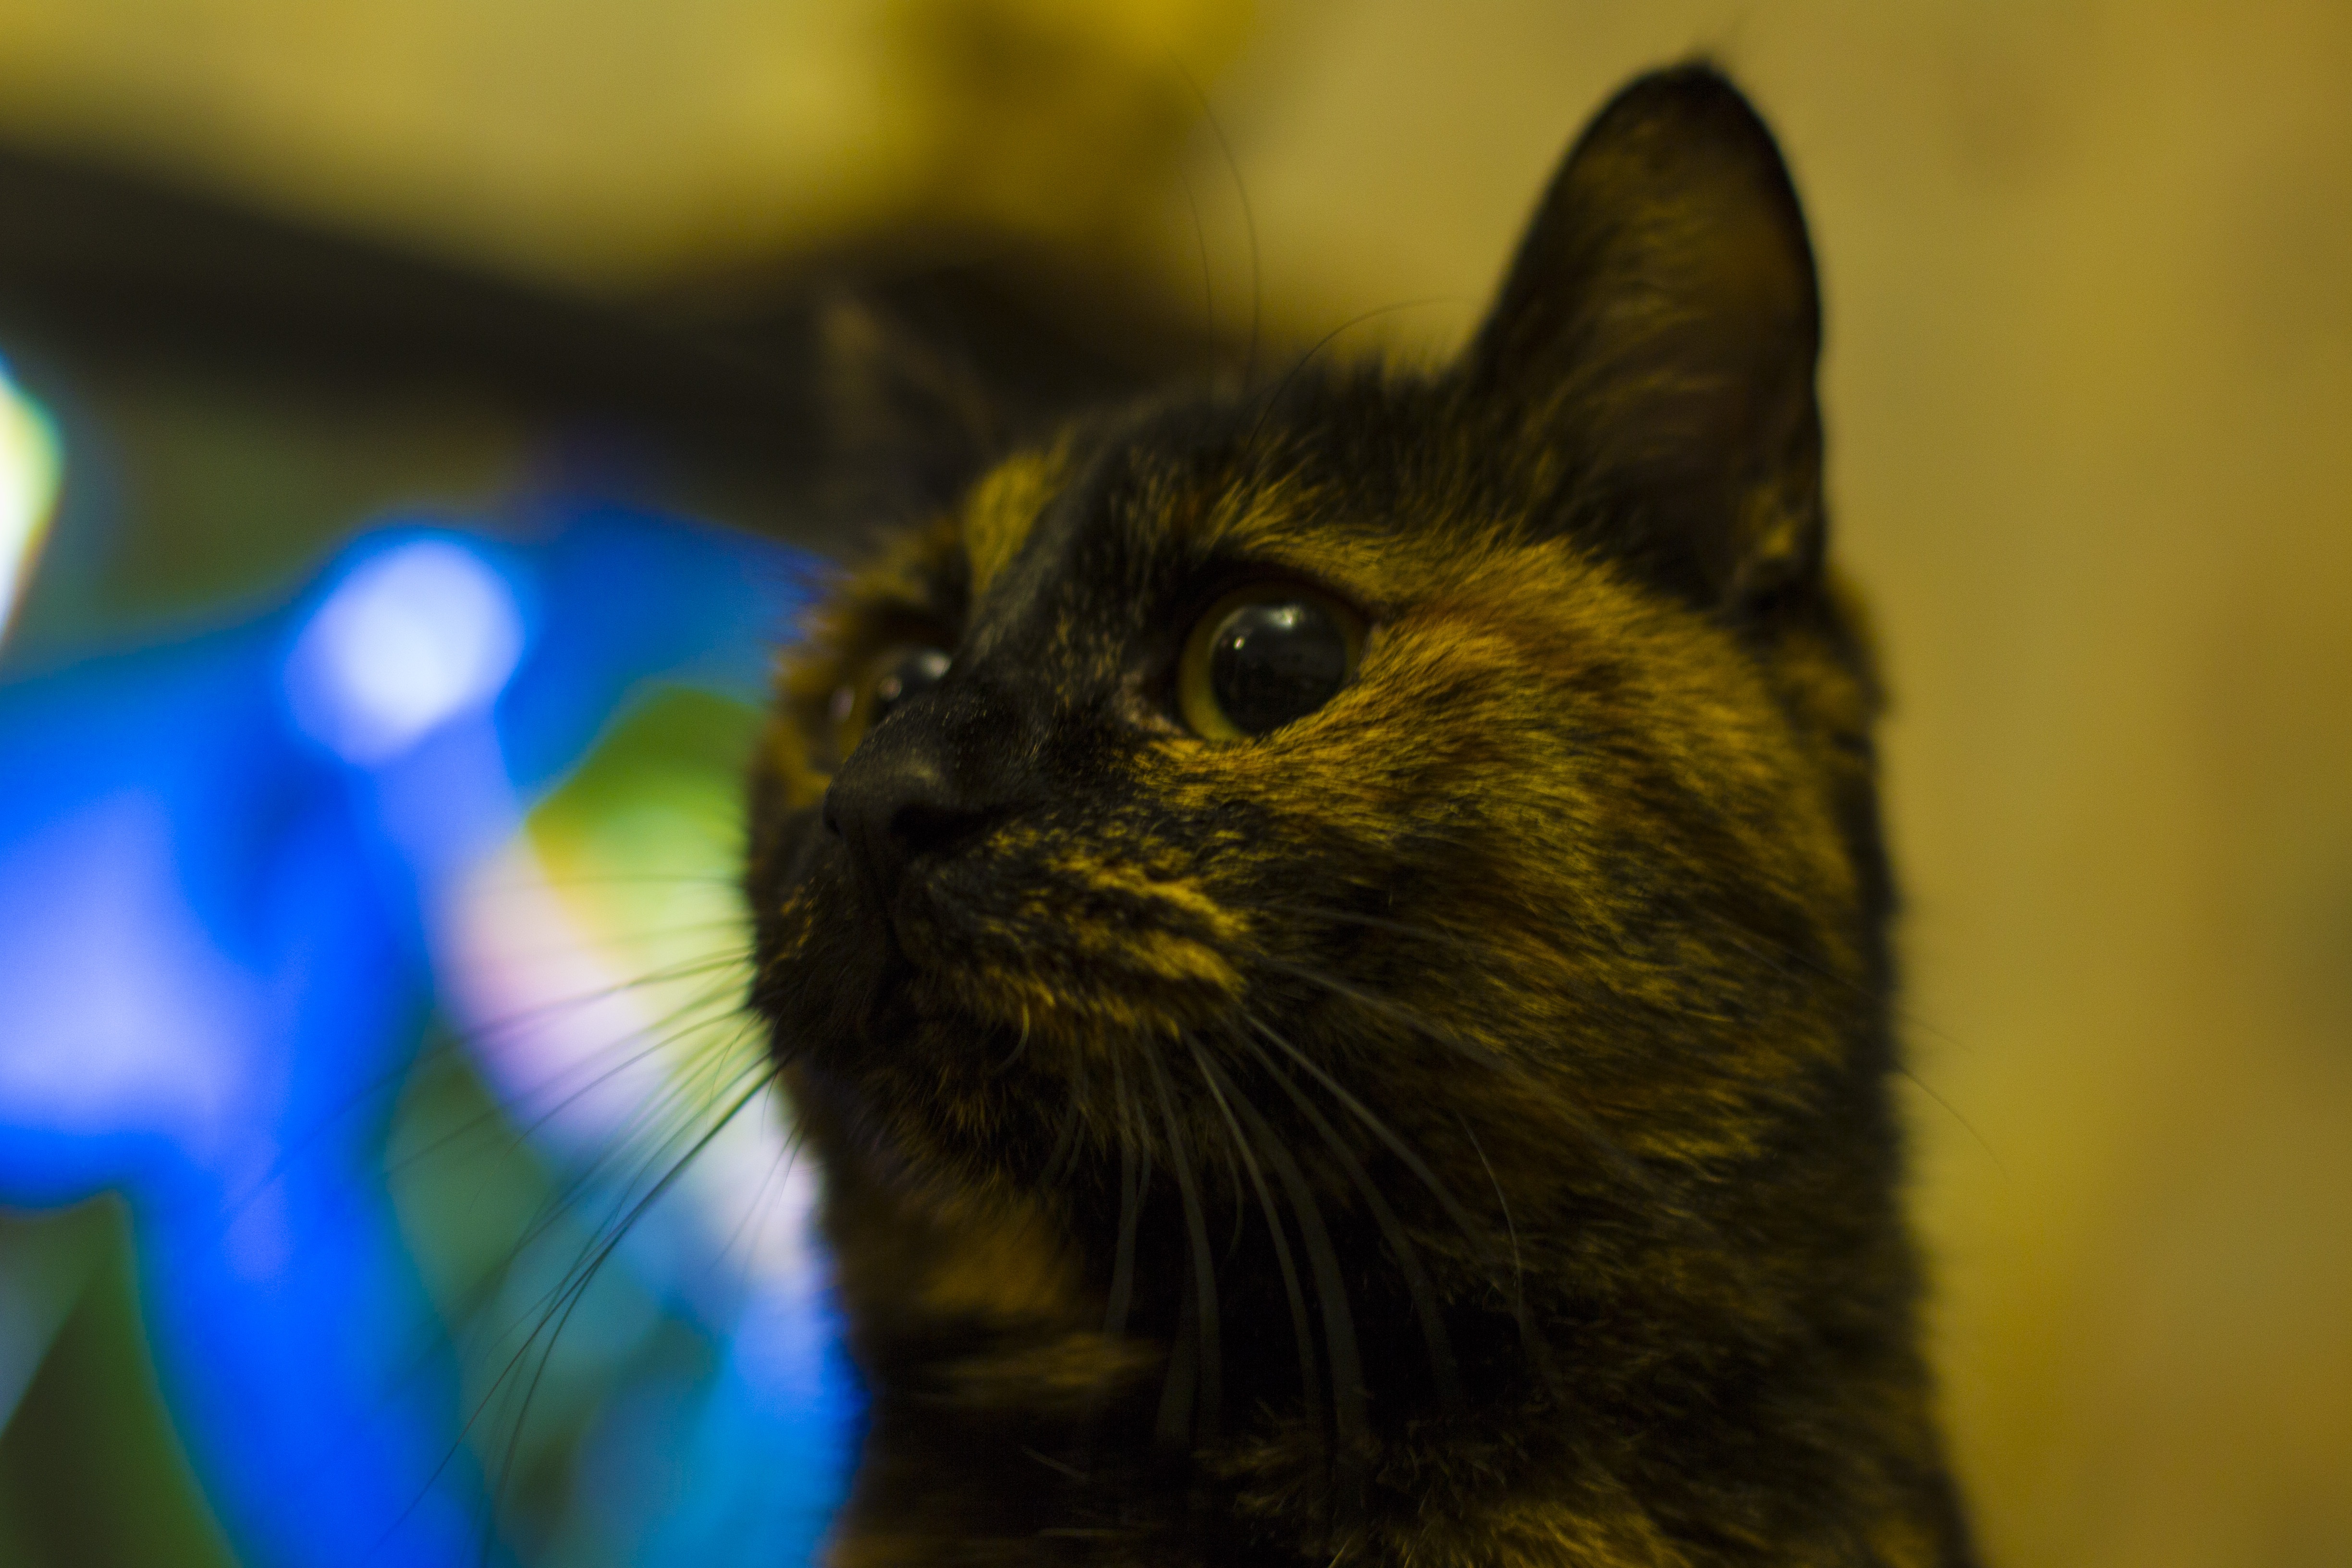
flower, animal, pet, kitten, cat, mammal, closeup, fauna, close up, whiskers, snout, vertebrate, cat eyes, macro photography, cat's eye, bobtail, cat person, small to medium sized cats, cat like mammal